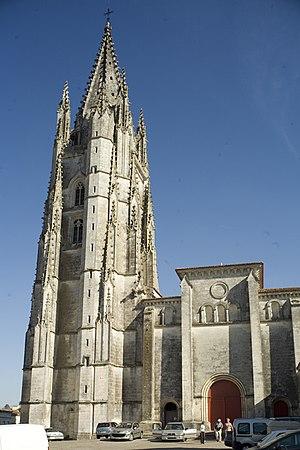
Saint-Eutrope est l'un des quartiers historiques de la ville de Saintes, un chef-lieu d'arrondissement du département de la Charente-Maritime, dans le sud-ouest de la France. Il accueille deux des monuments emblématiques de la cité : l'amphithéâtre romain et la basilique Saint-Eutrope, classée au patrimoine mondial de l'humanité par l'Unesco en 1999.
Dans le cadre des Chemins de Compostelle en France, 71 monuments ainsi que 7 portions de chemins sont inscrits depuis 1998 sur la liste du patrimoine mondial de l'Unesco sous le titre officiel de « Chemins de Saint-Jacques-de-Compostelle en France ».
La basilique Saint-Eutrope est un des principaux sanctuaires catholiques de la ville de Saintes, dans le département français de la Charente-Maritime et le diocèse de La Rochelle et Saintes. Le 11 mai 1886, un bref apostolique du pape Léon XIII érige l'église en basilique mineure.